Richard Boursnell

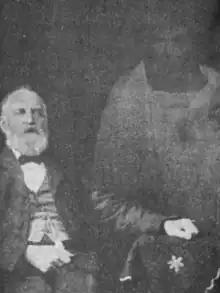
Spirit photograph of William Thomas Stead with Piet Botha.

Richard Boursnell (1832–1909) was a British medium and spirit photographer.